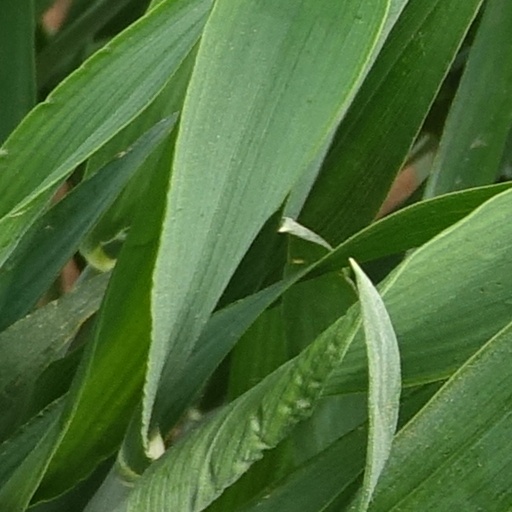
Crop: wheat